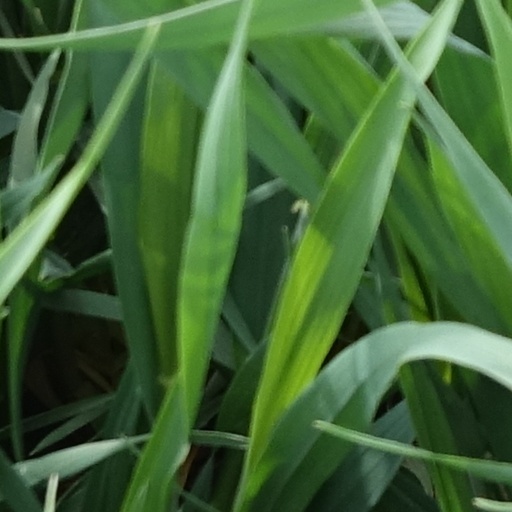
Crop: wheat